The Trevor Horn Band

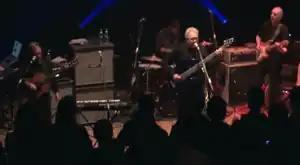
Producers performing at ACM, Guildford in 2012 (L-R: Lol Creme, Ash Soan (drums), Trevor Horn and Steve Lipson

The Trevor Horn Band are an English group based around record producer and bass player Trevor Horn.